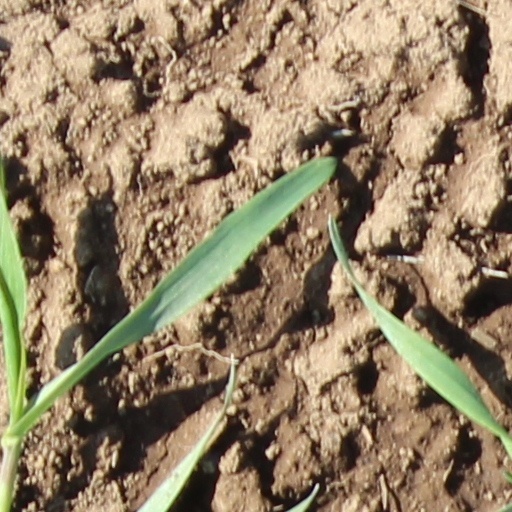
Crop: wheat